Edmonton Metropolitan Region

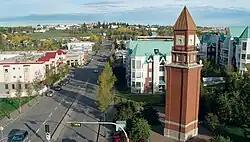
St. Albert

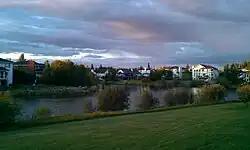
Strathcona County (Sherwood Park)

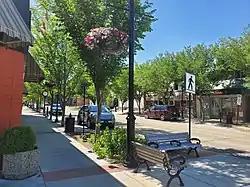
Fort Saskatchewan

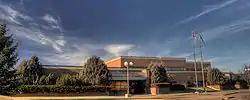
Morinville

The following is a list of municipalities in the Edmonton CMA, with those that are members of the EMRB indicated accordingly.